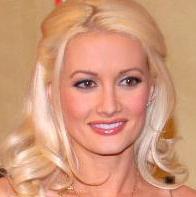
Age: 27